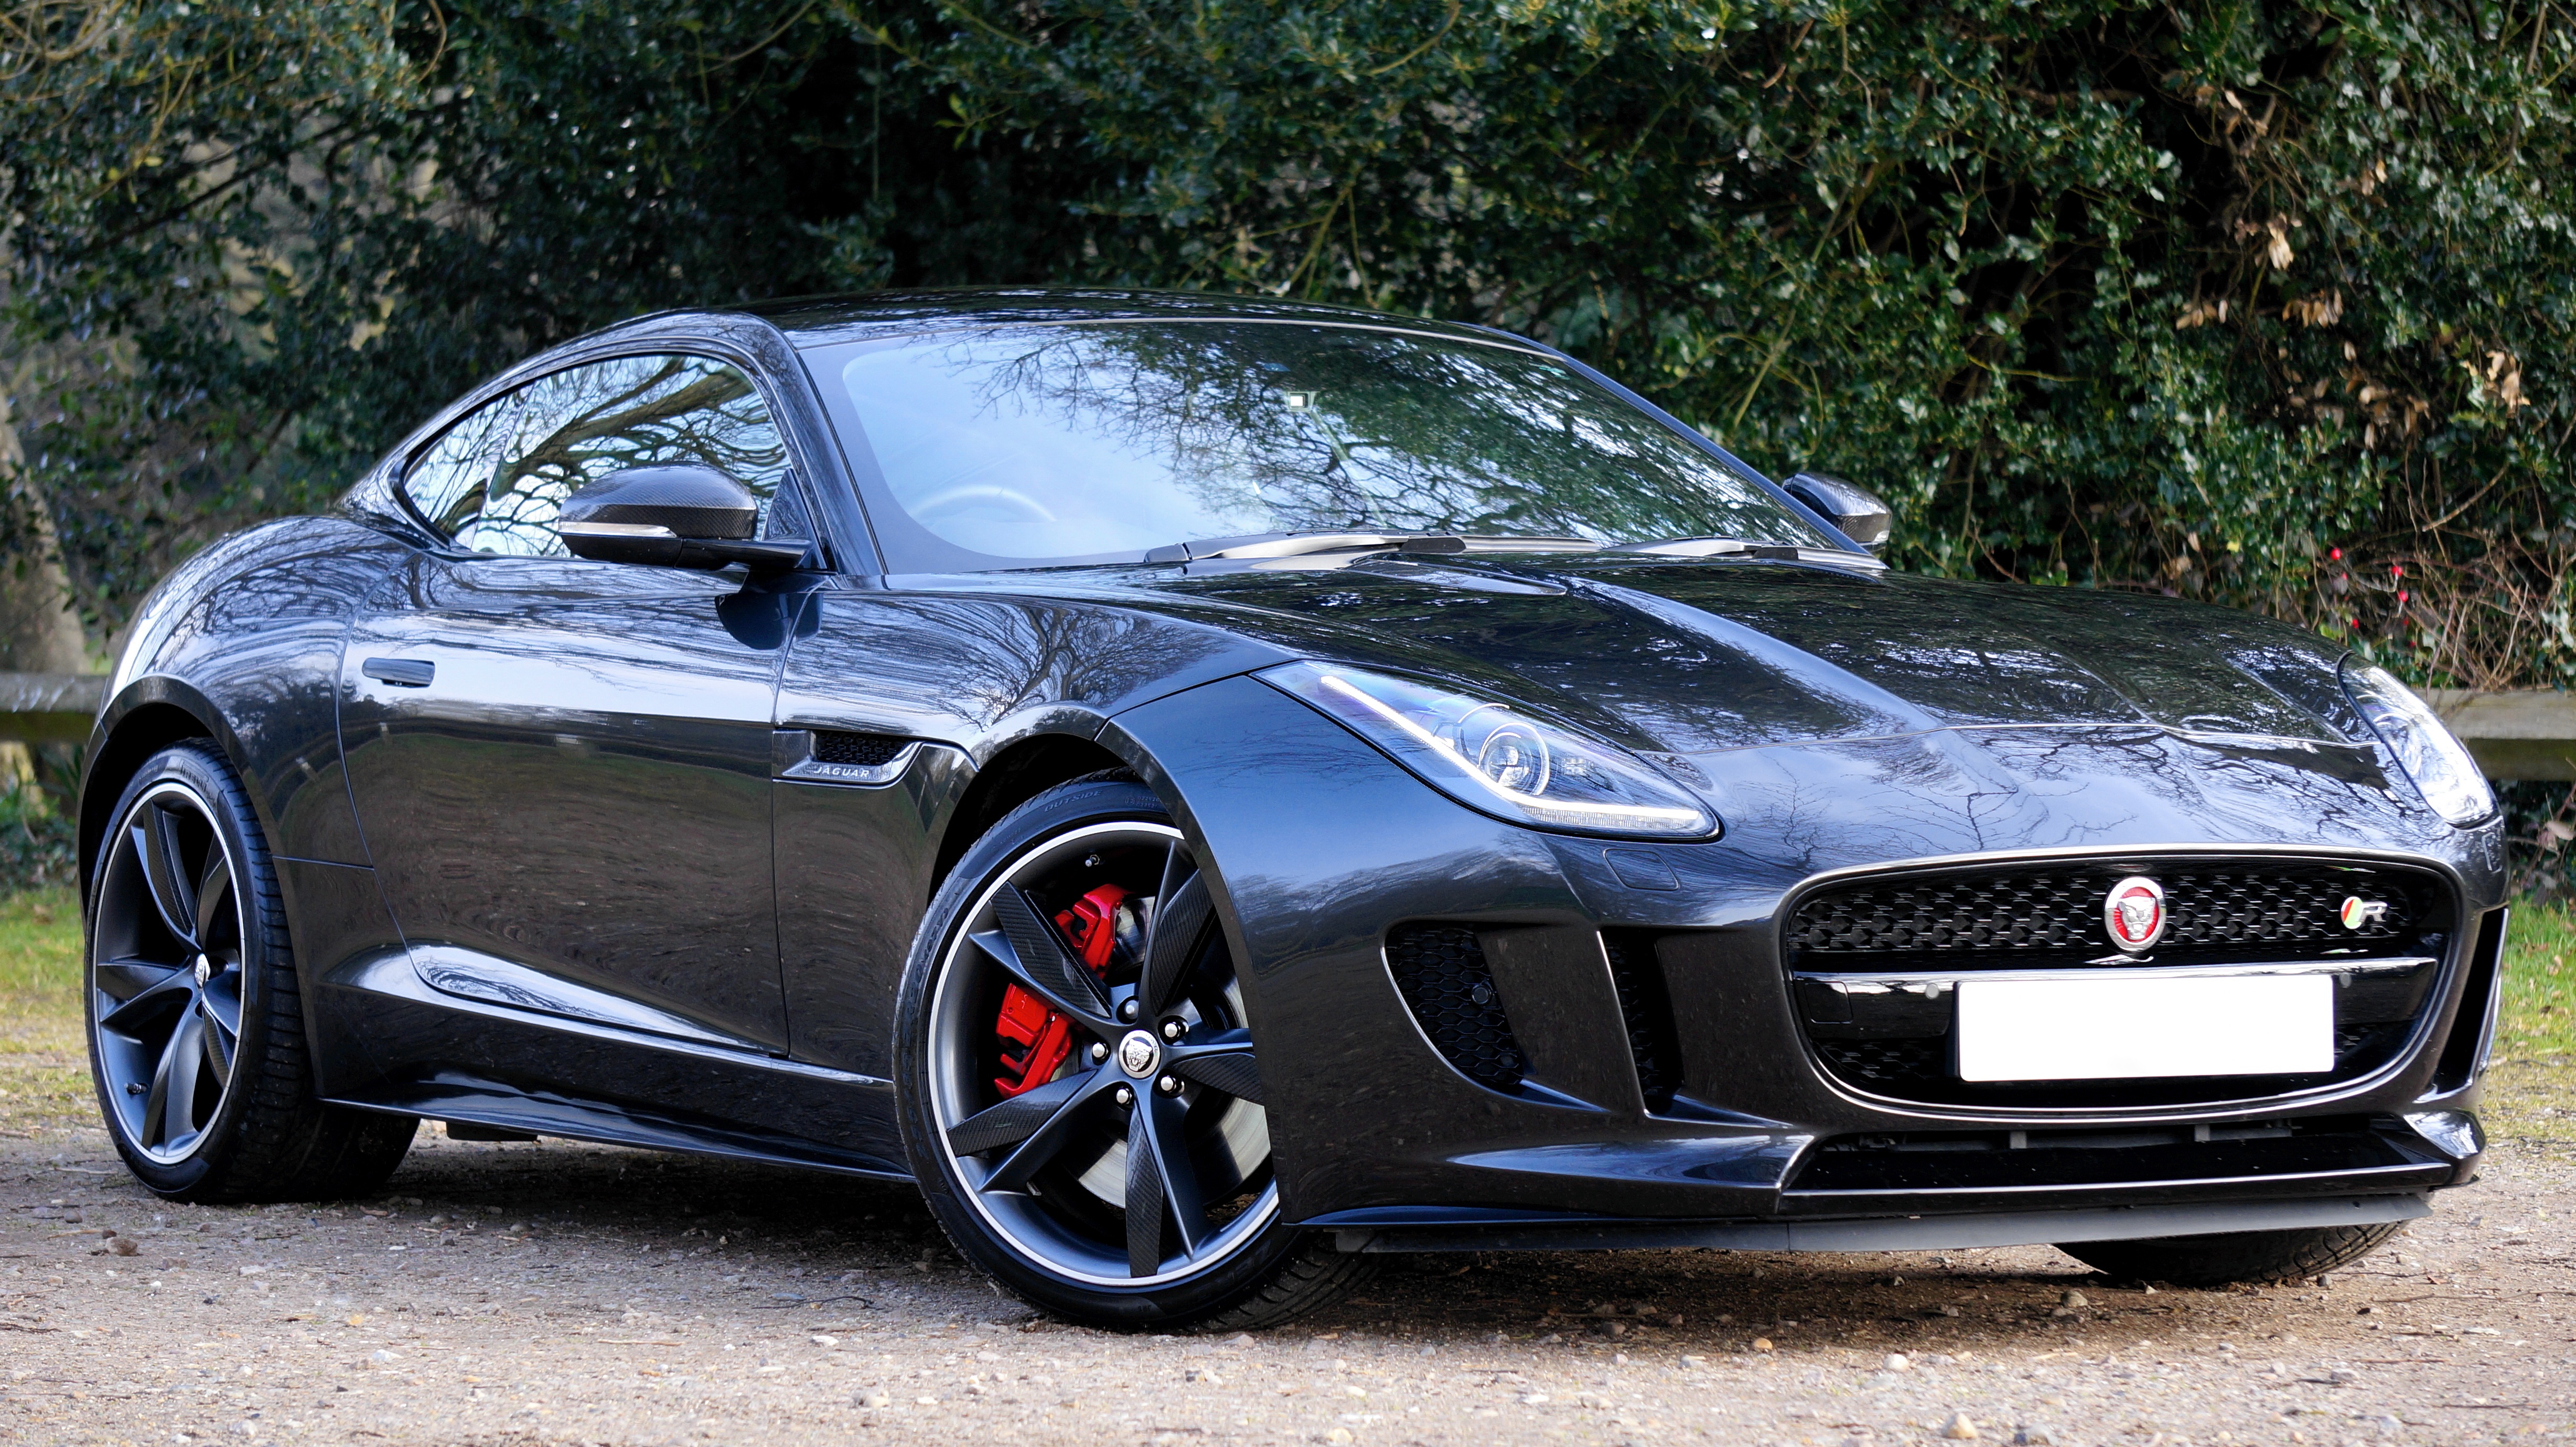
car, wheel, automobile, transportation, vehicle, auto, speed, automotive, sports car, bumper, supercar, power, luxury, performance, jaguar, fast, sportscar, f type, land vehicle, automobile make, automotive exterior, automotive design, luxury vehicle, performance car, family car, maserati granturismo